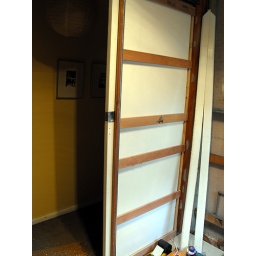
door in a wall